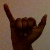
The image shows a hand gesture representing the letter 'Y' in Indian Sign Language.